List of songs recorded by Noah

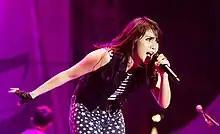
Geisha's then-vocalist Momo recorded the vocals for the version of "Cobalah Mengerti' in "Suara Lainnya".

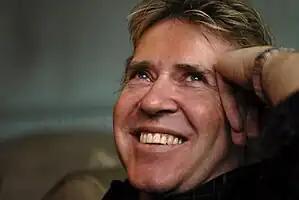
English producer Steve Lillywhite produced "Hero", "Seperti Kemarin" and "Suara Pikiranku" in "Second Chance".

As Ariel, Uki, Lukman, Reza, David, the band released an instrumental album "Suara Lainnya" (2012), which consisted of instrumental arrangement of Peterpan's songs, "Diatas Normal", "Kota Mati", "Sahabat", "Walau Habis Terang", "Di Belakangku", "Melawan Dunia", "Langit Tak Mendengar", "Taman Langit", and "Bintang di Surga" and a version of "Cobalah Mengerti" sung by Geisha's then-vocalist Momo. The instrumental arrangement of the songs include various genres such as jazz, fusion, orchestra, and traditional music."